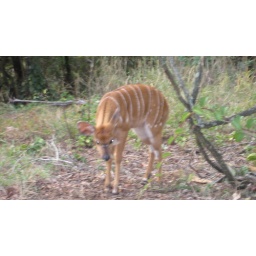
near our tree house